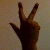
The image shows a hand gesture representing the number 3 in Indian Sign Language.